Donald Trump and fascism

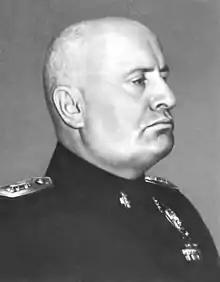
Historians and election experts have compared Trump's anti-democratic tendencies and egotistical personality to the sentiments and rhetoric of Benito Mussolini and Italian fascism.

Donald Trump is an American businessman and politician who served as the 45th president of the United States from 2017 to 2021 and has served as the 47th president since January 2025. He ran three times as the Republican party's candidate for the presidency, winning against Hillary Clinton in 2016, losing to Joe Biden in 2020, and winning again facing Kamala Harris in 2024.